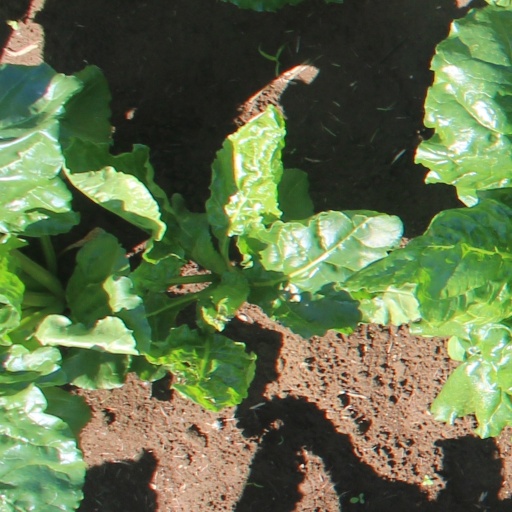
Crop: sugar beet